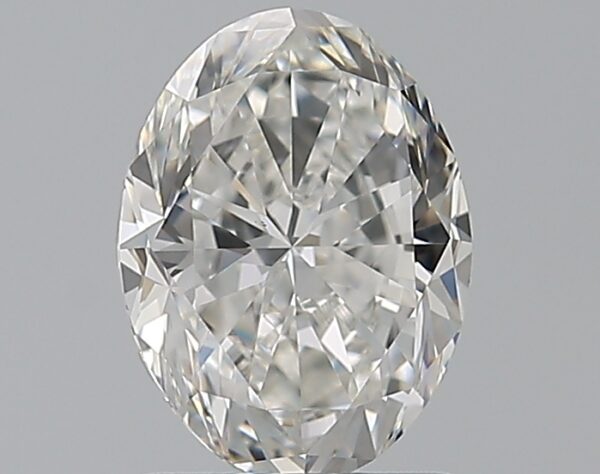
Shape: oval
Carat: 1.29
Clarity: VS1
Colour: F
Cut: VG
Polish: EX
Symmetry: EX
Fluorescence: N
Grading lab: GIA
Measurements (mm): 8 x 5.98 x 3.93